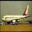
Label: airplane